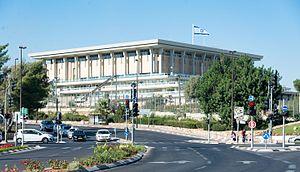
La Knesset est le parlement monocaméral de l'État d'Israël siégeant à Jérusalem. Les députés sont élus pour un mandat de quatre ans. Depuis sa création en 1949, sur les 23 chambres élues, 14 ont été dissoutes.